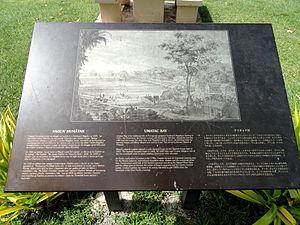
Guam est une île située dans l'est-sud-est de la mer des Philippines, à la lisière de celle-ci avec l'océan Pacifique, et au sud-sud-ouest des Mariannes du Nord. Elle est la plus grande île de Micronésie et de l'archipel des îles Mariannes, dont elle est l'île la plus méridionale. Elle est un territoire non incorporé des États-Unis disposant d'un gouverneur élu et d'un parlement. En 2017 sa population est de 164 229 habitants et sa capitale est Hagåtña. Les Chamorros constituent la population indigène de l'île, colonisée par l'Espagne du XVIᵉ siècle jusqu'à sa cession aux États-Unis en 1898 après la défaite espagnole dans la guerre hispano-américaine.